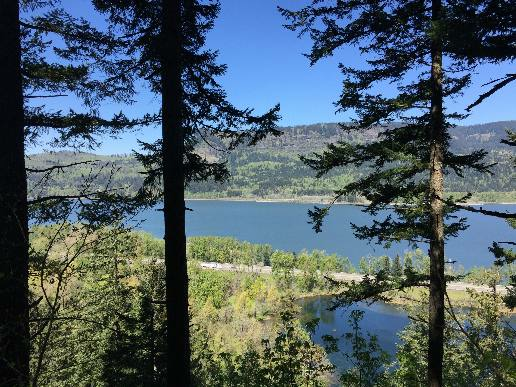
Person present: No